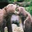
Label: bear